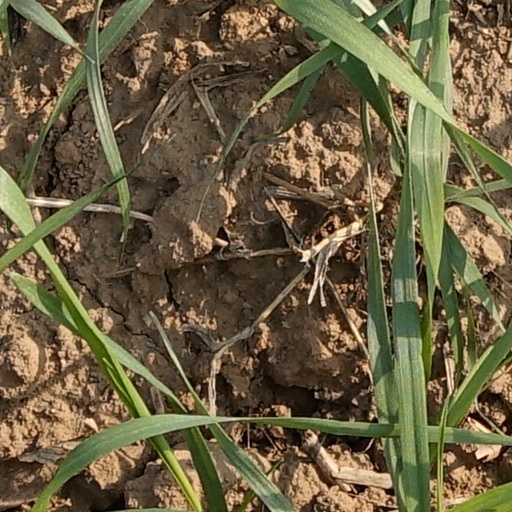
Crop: wheat